Owen Lanyon

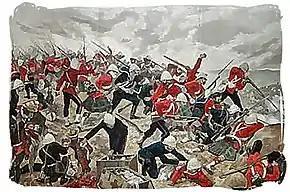
The Battle of Majuba, Richard Caton Woodville Jr.

He then took over administration of Transvaal from Sir Theophilus Shepstone on 4 March 1879, and assisted the Governor Henry Bartle Frere in dealing with the restive Boer population. As in his previous position, Lanyon was immensely unpopular, with both the Boer and the Black African populations. Boer unrest steadily increased but Lanyon remained in his position until 8 August 1881, during which time the disastrous outbreak of the First Boer War took place. This saw the British defeated and evicted from the Transvaal, which returned to being an independent state. Some British historians have argued that the defeat marked the beginning of the decline of the British Empire.